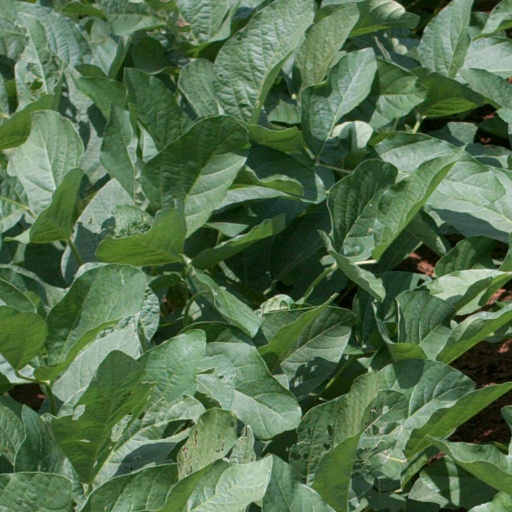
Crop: soybean